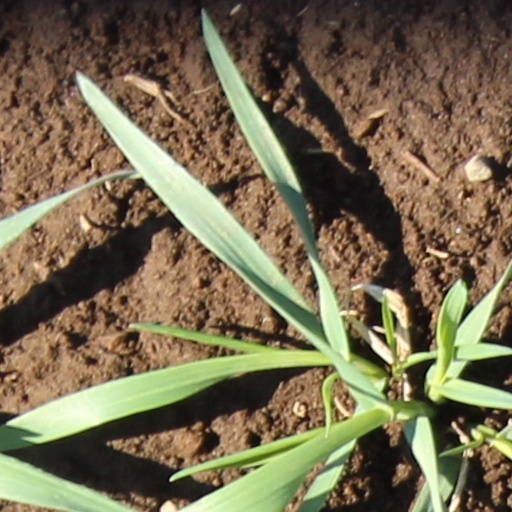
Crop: wheat